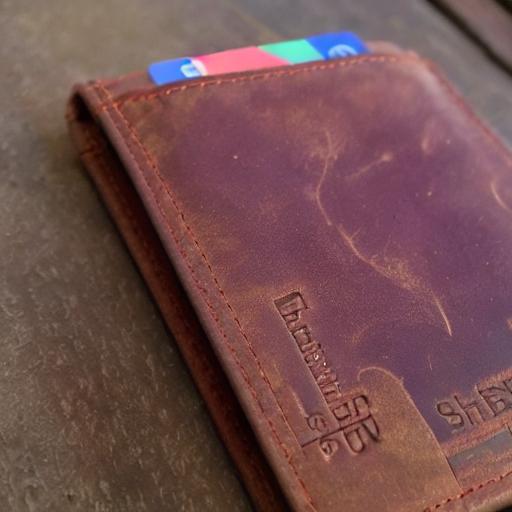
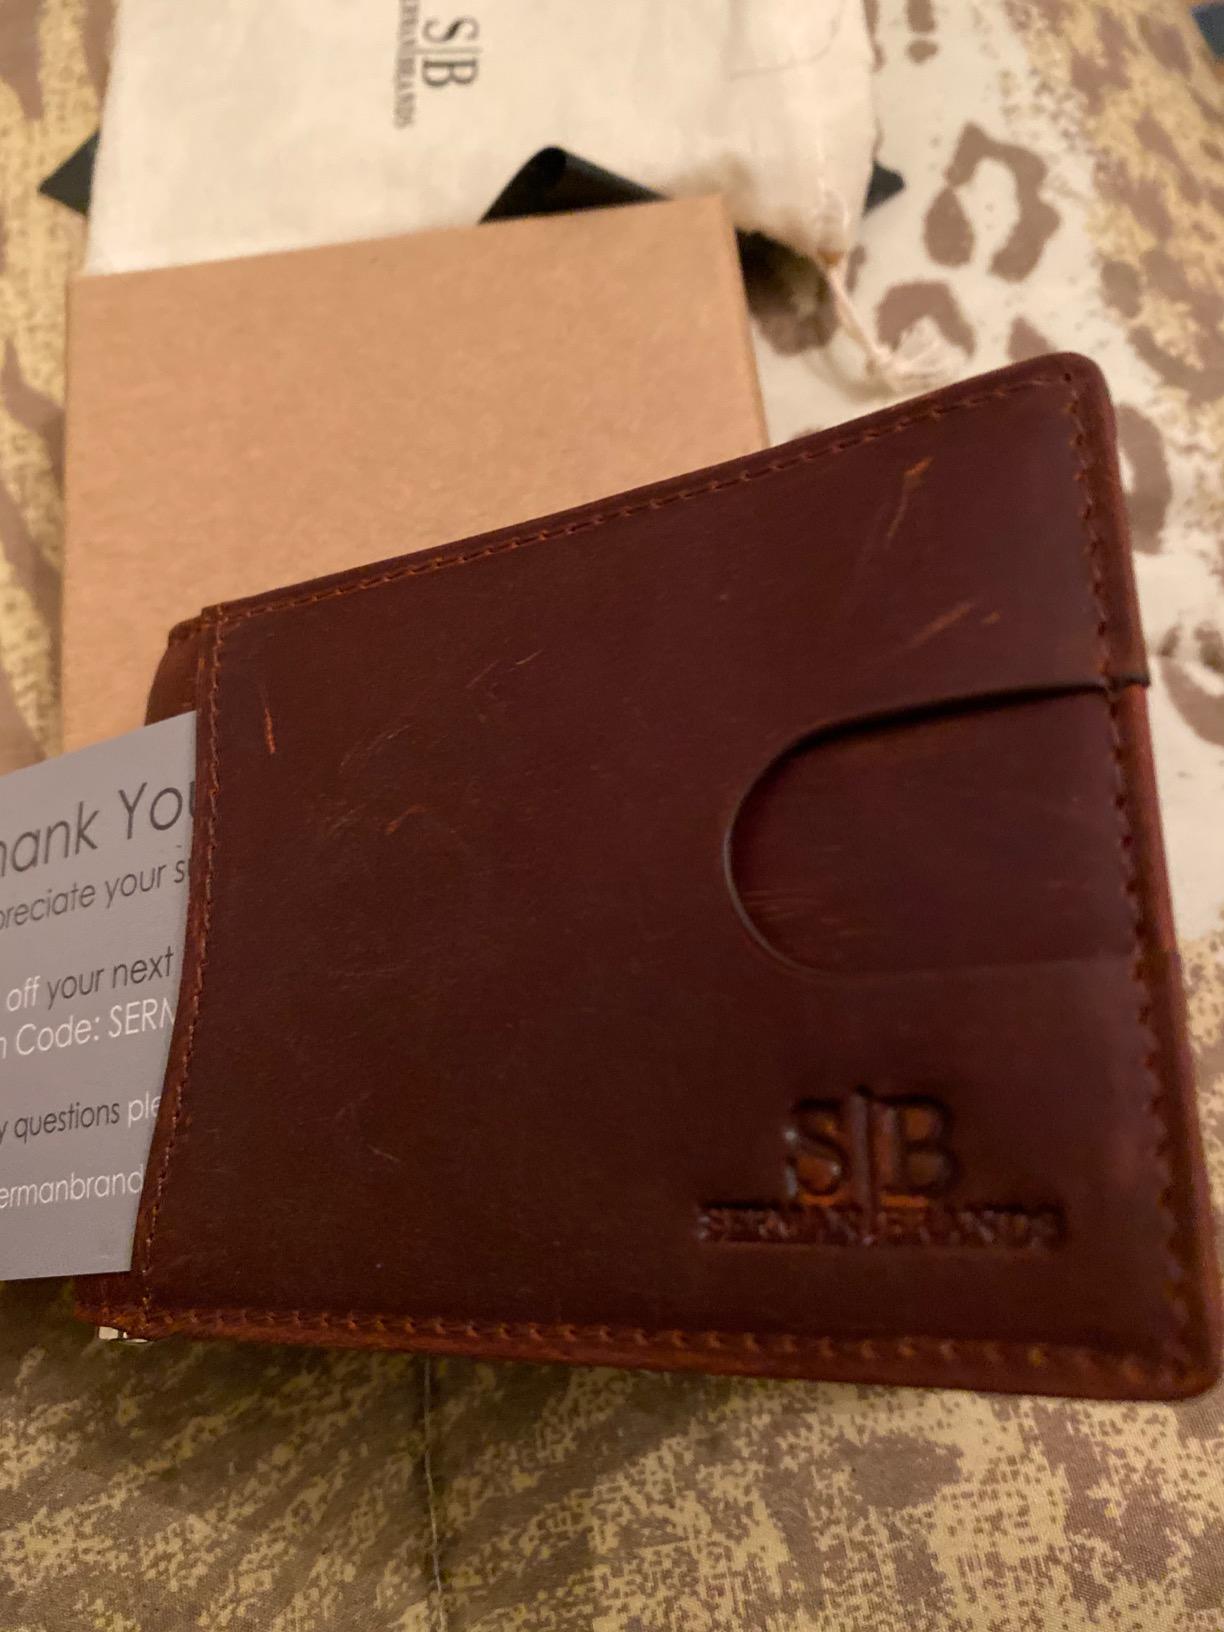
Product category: accessories_wallet
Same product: no